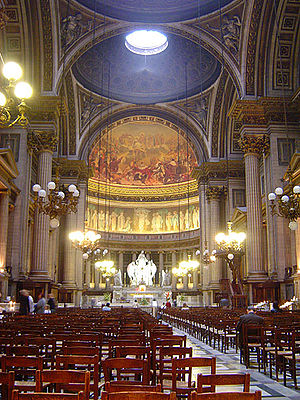
Madeleinekirken
Interiør
L'église de la Madeleine, L'église Sainte-Marie-Madeleine eller bare La Madeleine, også kaldet Madeleinekirken er en kirke i Paris. Den er konstrueret som et tempel på befaling fra Napoleon.